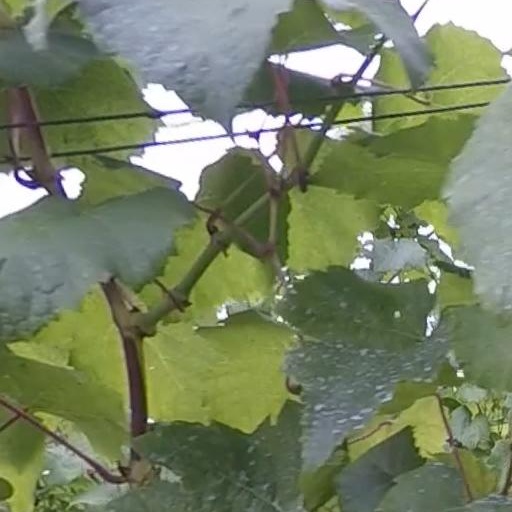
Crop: grape